Franz Lachner

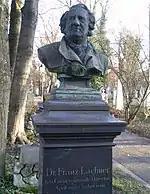
Bust of Lachner on his grave at the Alter Südfriedhof in Munich

Lachner was a well-known and prolific composer in his day, though he is not now considered a major composer. His work, influenced by Beethoven and his friend Franz Schubert, is regarded as competent and craftsman-like, but is now generally little known. Among his greatest successes were his opera "Catarina Cornaro" (1841, preceding Donizetti's opera by three years), his "Requiem", and his seventh orchestral suite (1881).